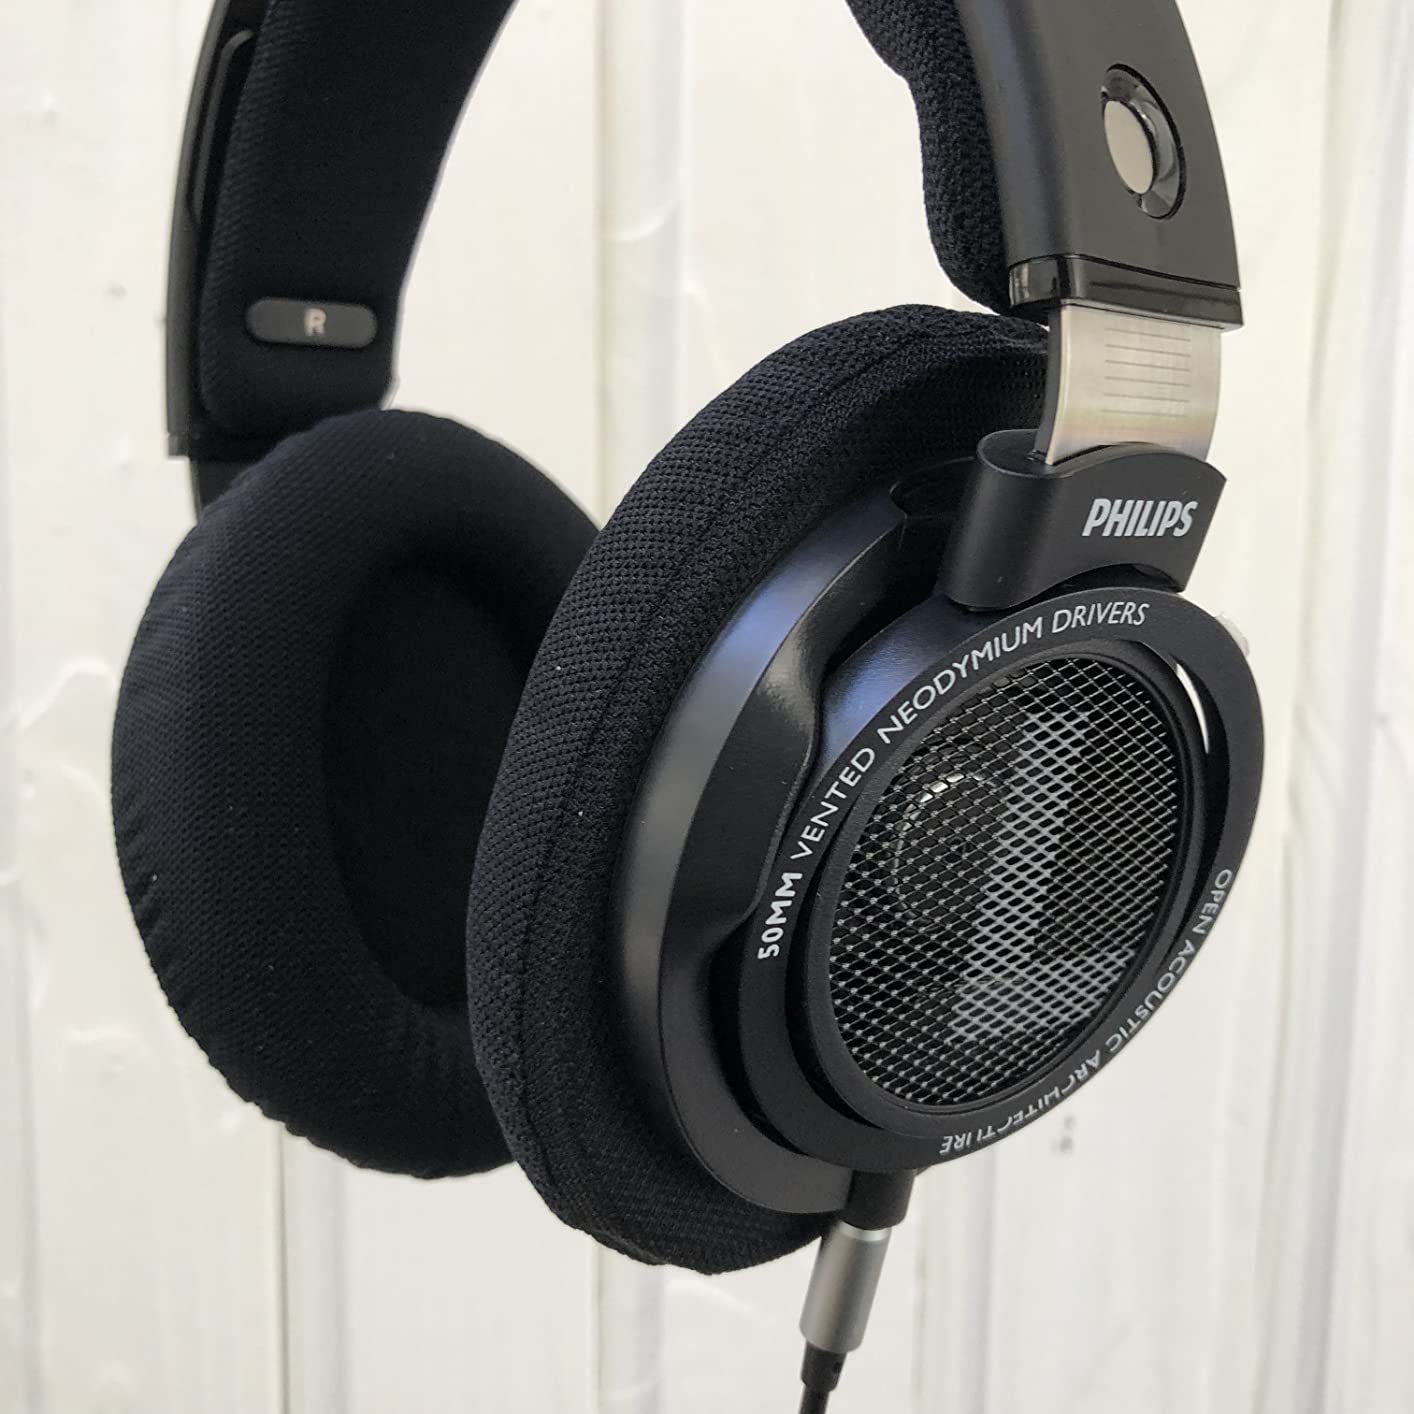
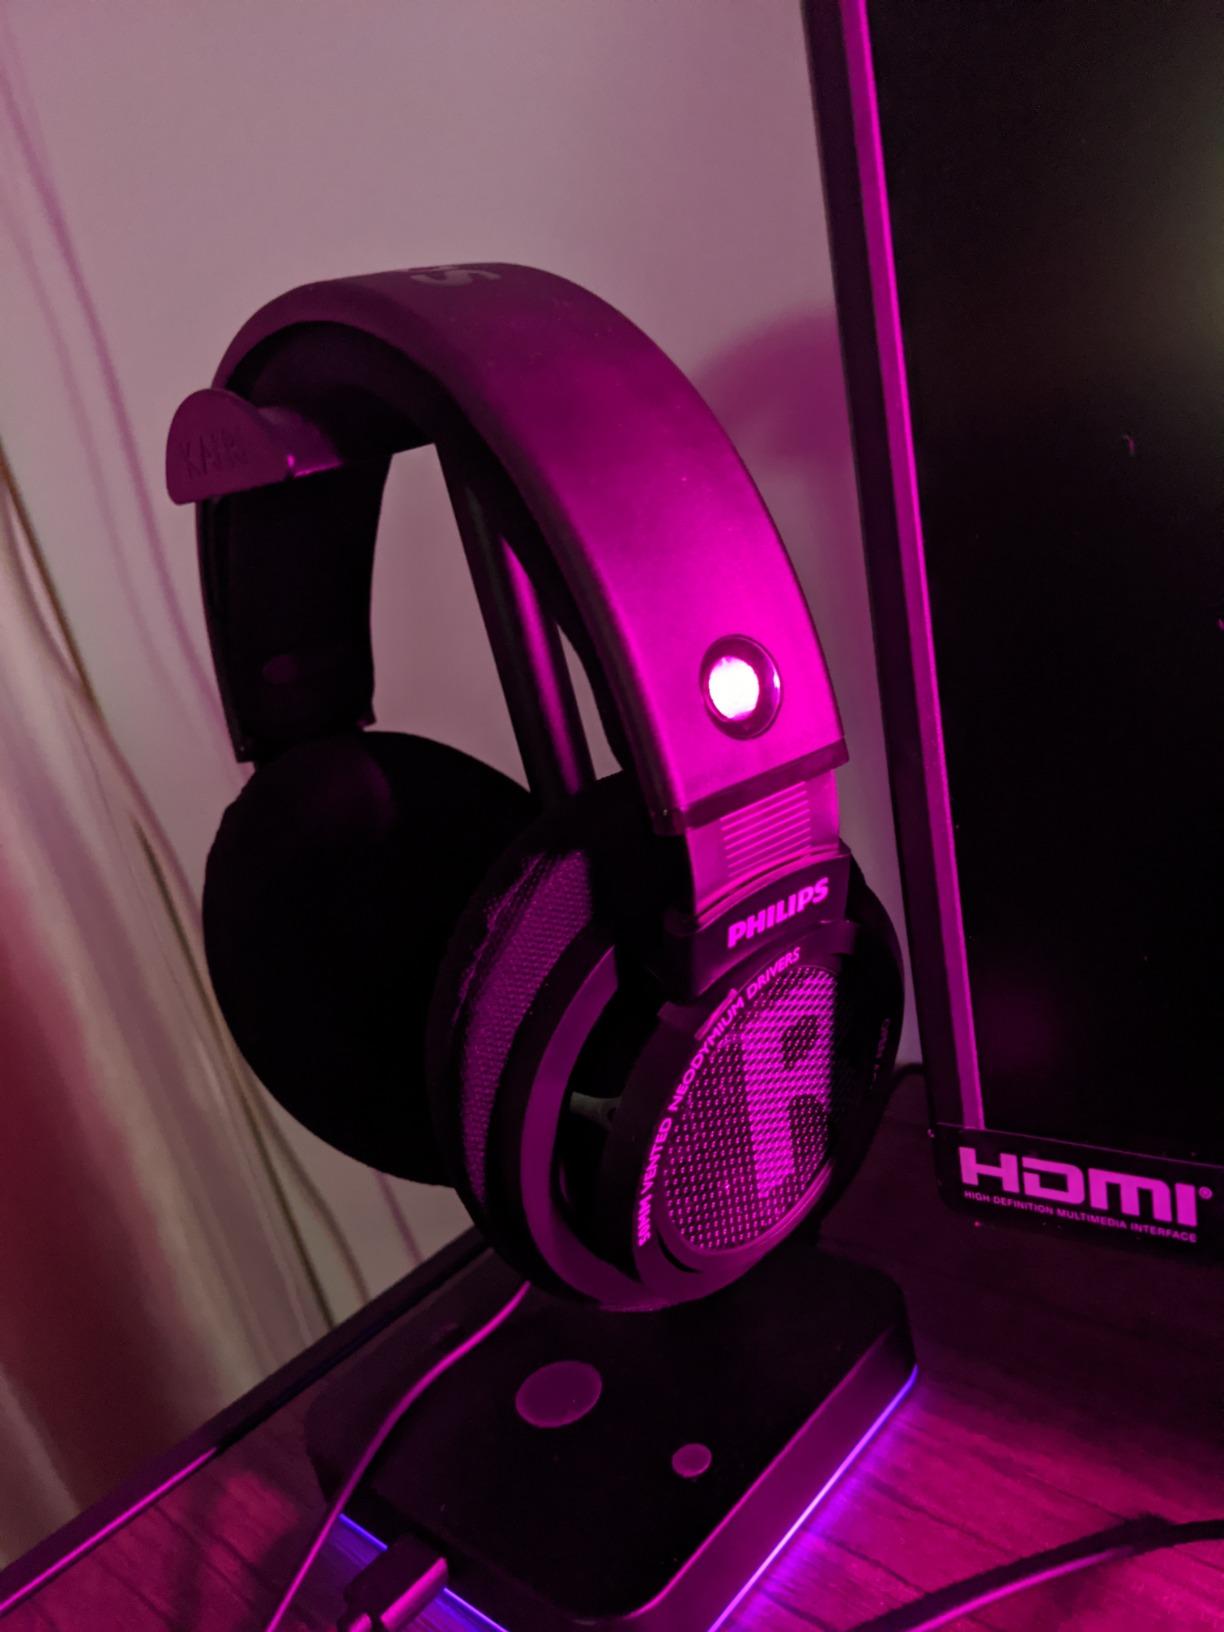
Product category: headphones
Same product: yes